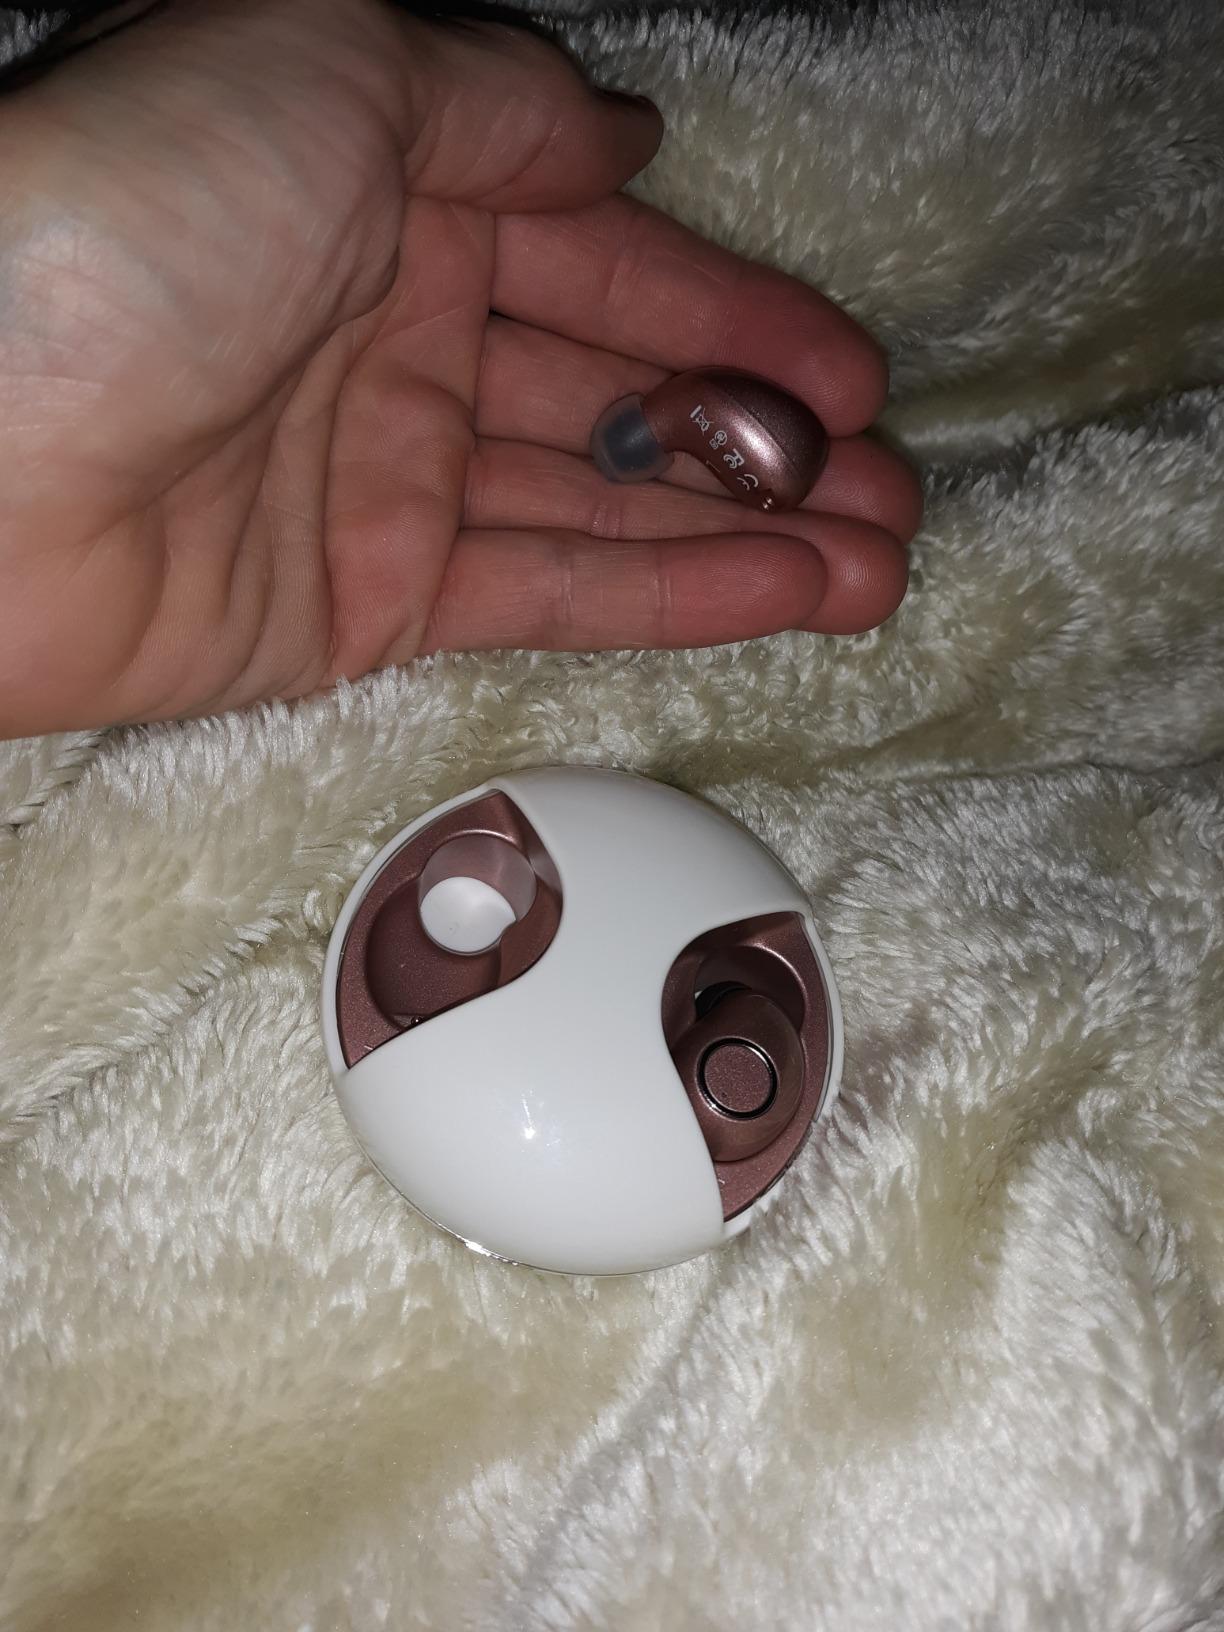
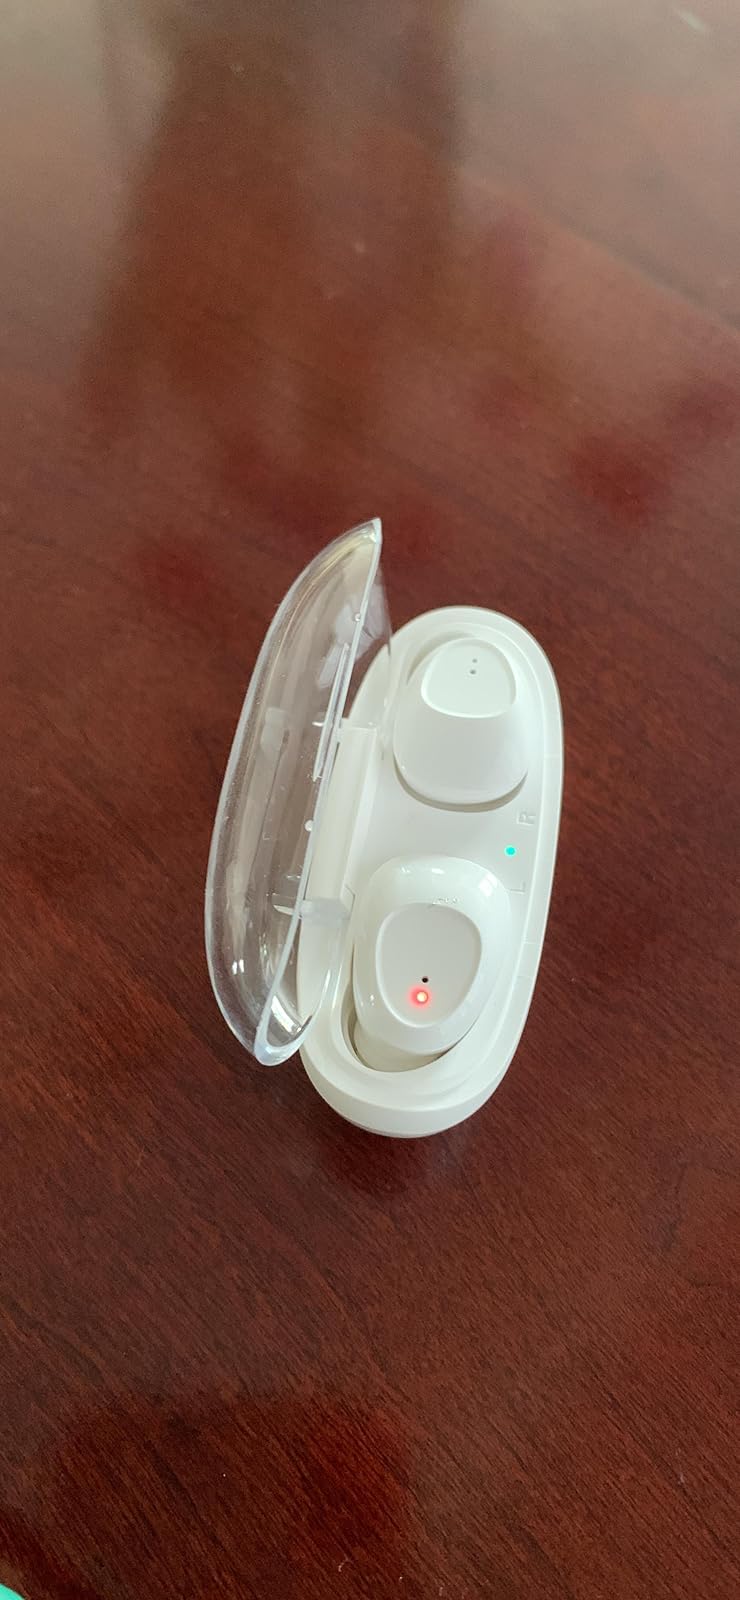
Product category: earbuds
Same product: no